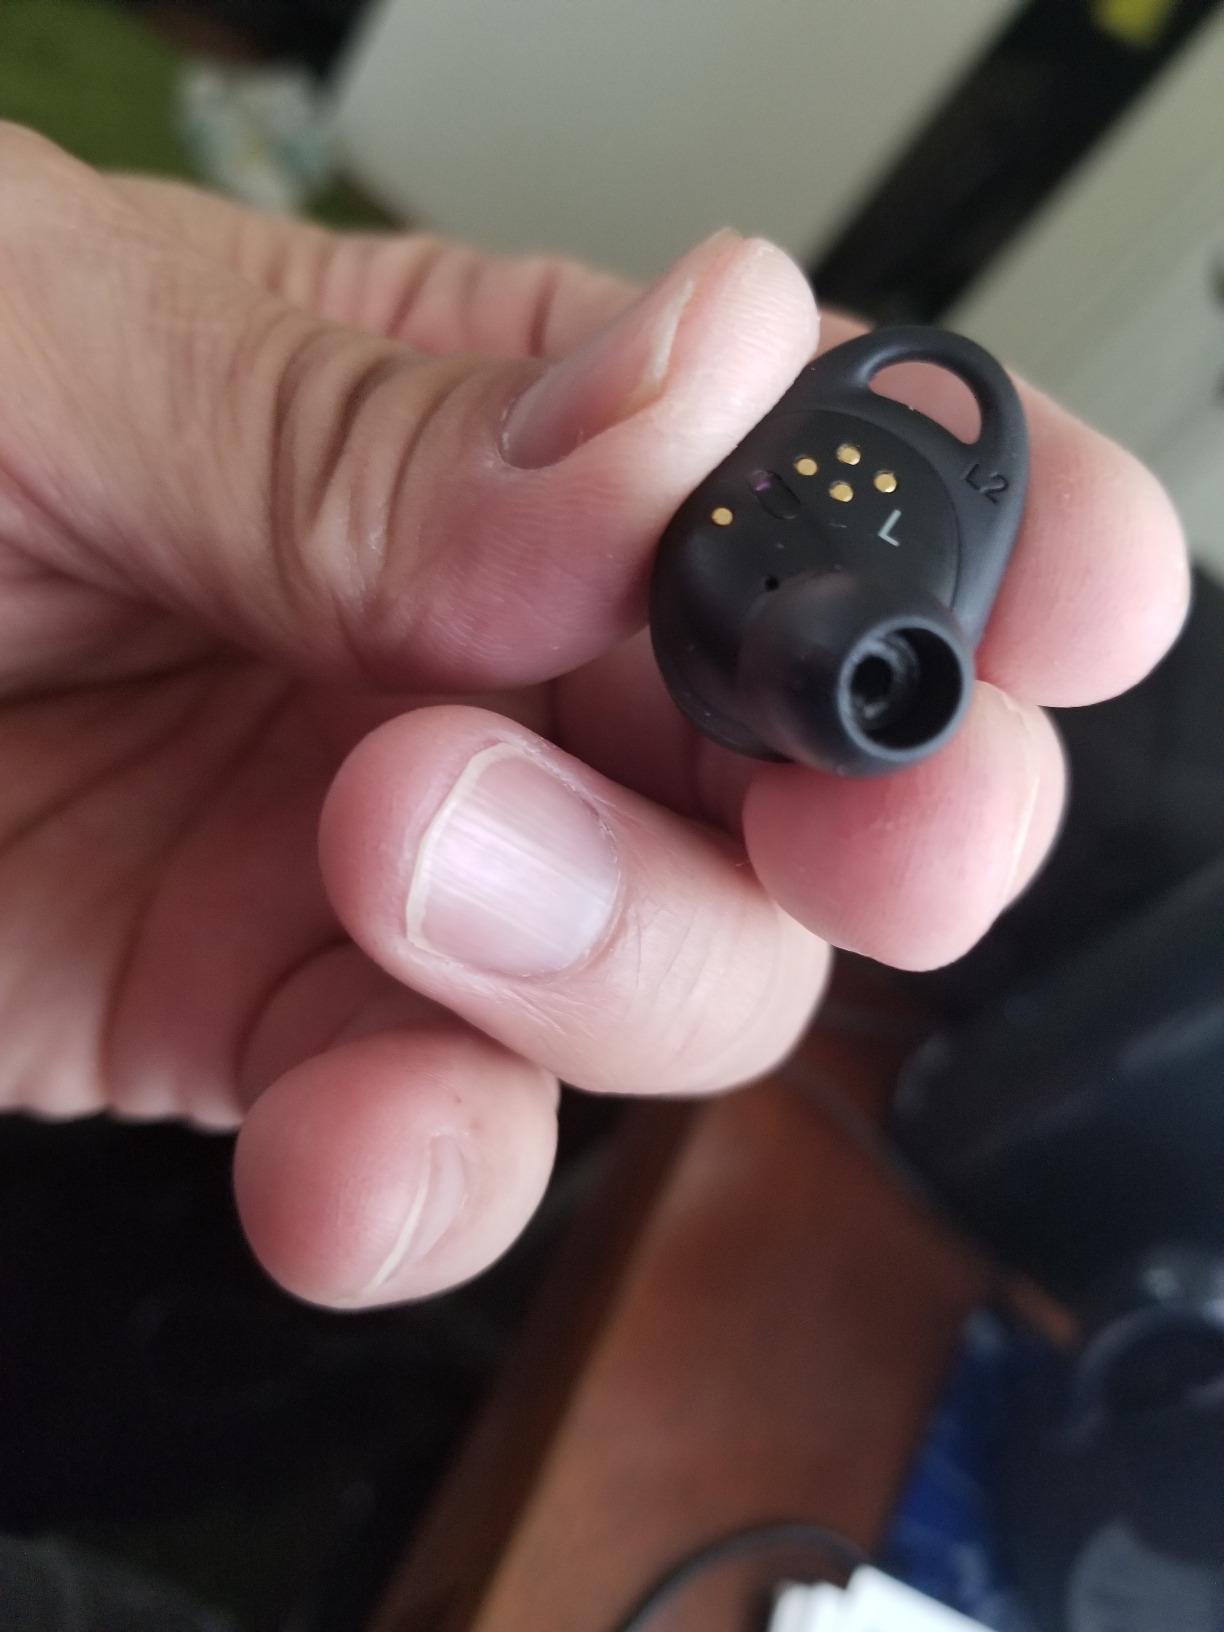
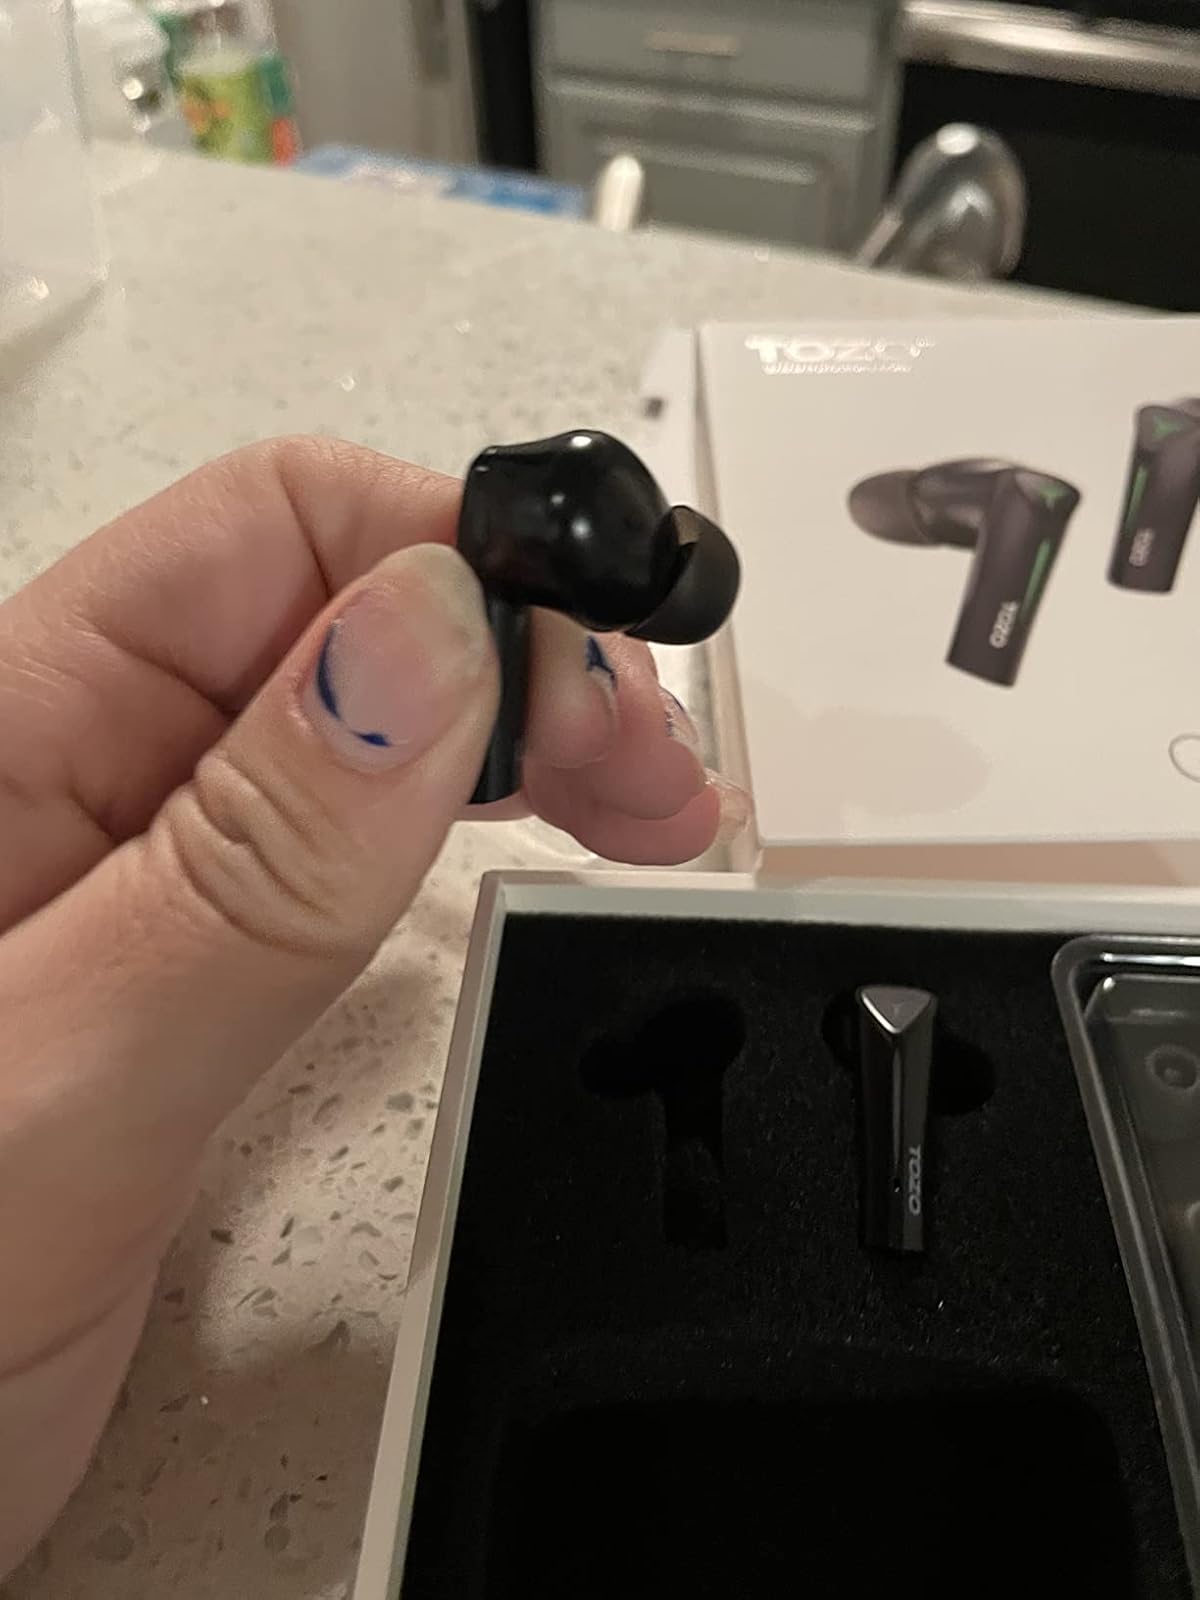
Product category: earbuds
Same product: no